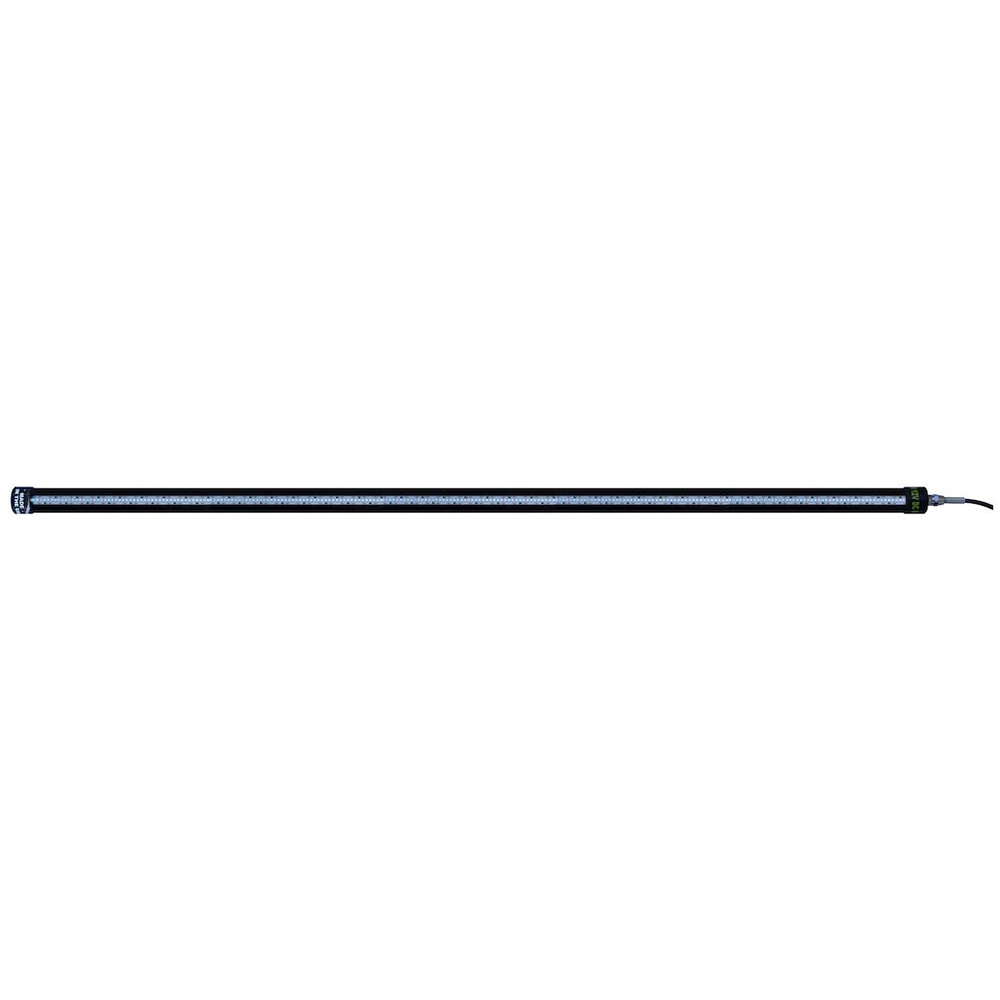
Hydro Glow HG1000G 84W - 12V - 7A - LED Fishing Light - Green - 42" [HG1000G]
HG1000G 84W - 12V - 7A - LED Fishing Light - Green - 42" Hydro Glow Underwater LED Fishing Lights provide a very energy efficient light source to provide a 360-degree light pattern in the water. Each light rod is made of virtually unbreakable construction to meet every need. Enjoy the 80,000 LED average life rating as you lower the green or blue rods into the water off your boat or under the ice to attract fish. Hydro Glow Underwater LED Fishing Lights power cord is designed with a waterproof connector that easily connects to an accessory plug (not included) or to the included alligator clips that hooks onto your existing 12V battery power supply. The 10-watt, 1-foot long light is ideal for ice fishing or shallow water fishing off kayaks and small boats. Great for targeting speckled trout, red, crappie and shrimping. If you are looking for something more versatile, the 20-watt, 2-foot long light is for targeting both freshwater and saltwater fish. For deep-ocean or deep lake fishing use the 4-foot long light to target striped bass, walleye and swordfish. Features: High-Quality Underwater Fishing Lights Effectively Brings Bait Fish to Your Boat Compact Design Fits Boat Compartments Up to 4,000 Lumens, 80,000 LED Average Life Rating Applications: Hydro Glow Fishing Light Rods can be used for ice, boat, kayak, shallow water or deep water fishing in freshwater or saltwater.
Brand: Hydro Glow
Category: Sporting Goods > Outdoor Recreation > Fishing > Fishing Tackle